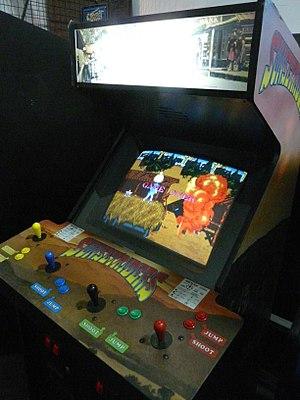
Sunset Riders est un jeu vidéo d'action de type shoot'em up développé et édité par Konami, sorti en 1991 sur borne d'arcade. Il a été converti sur Mega Drive en 1992 et sur Super Nintendo en 1993.